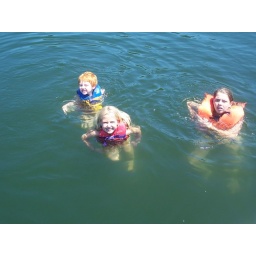
Kids in table rock lake